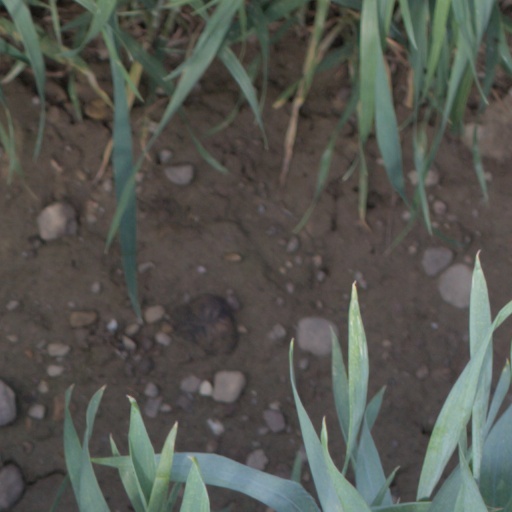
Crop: wheat